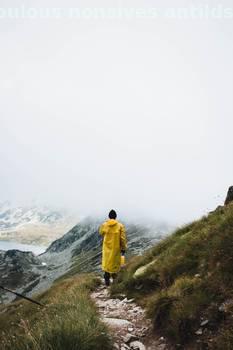
Label: Watermark